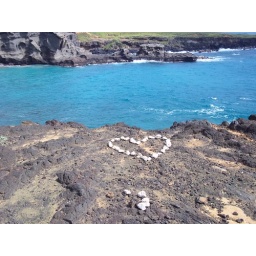
Hawai'i 2011 shrine near green sand beach